Casa de les Punxes

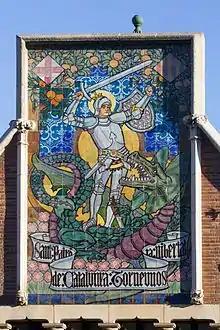
Mural Sant Jordi

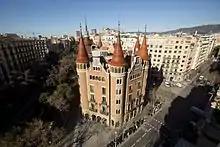
Casa de les Punxes currently

The will of the architect was to structurally and architecturally appear like a detached building; however decorative elements also make reference to the ownership of the houses.